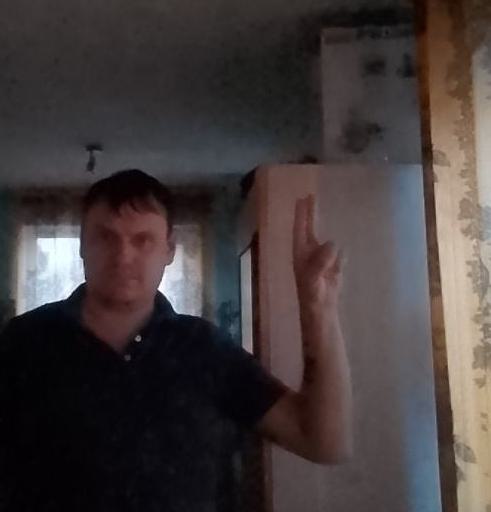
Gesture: two_up